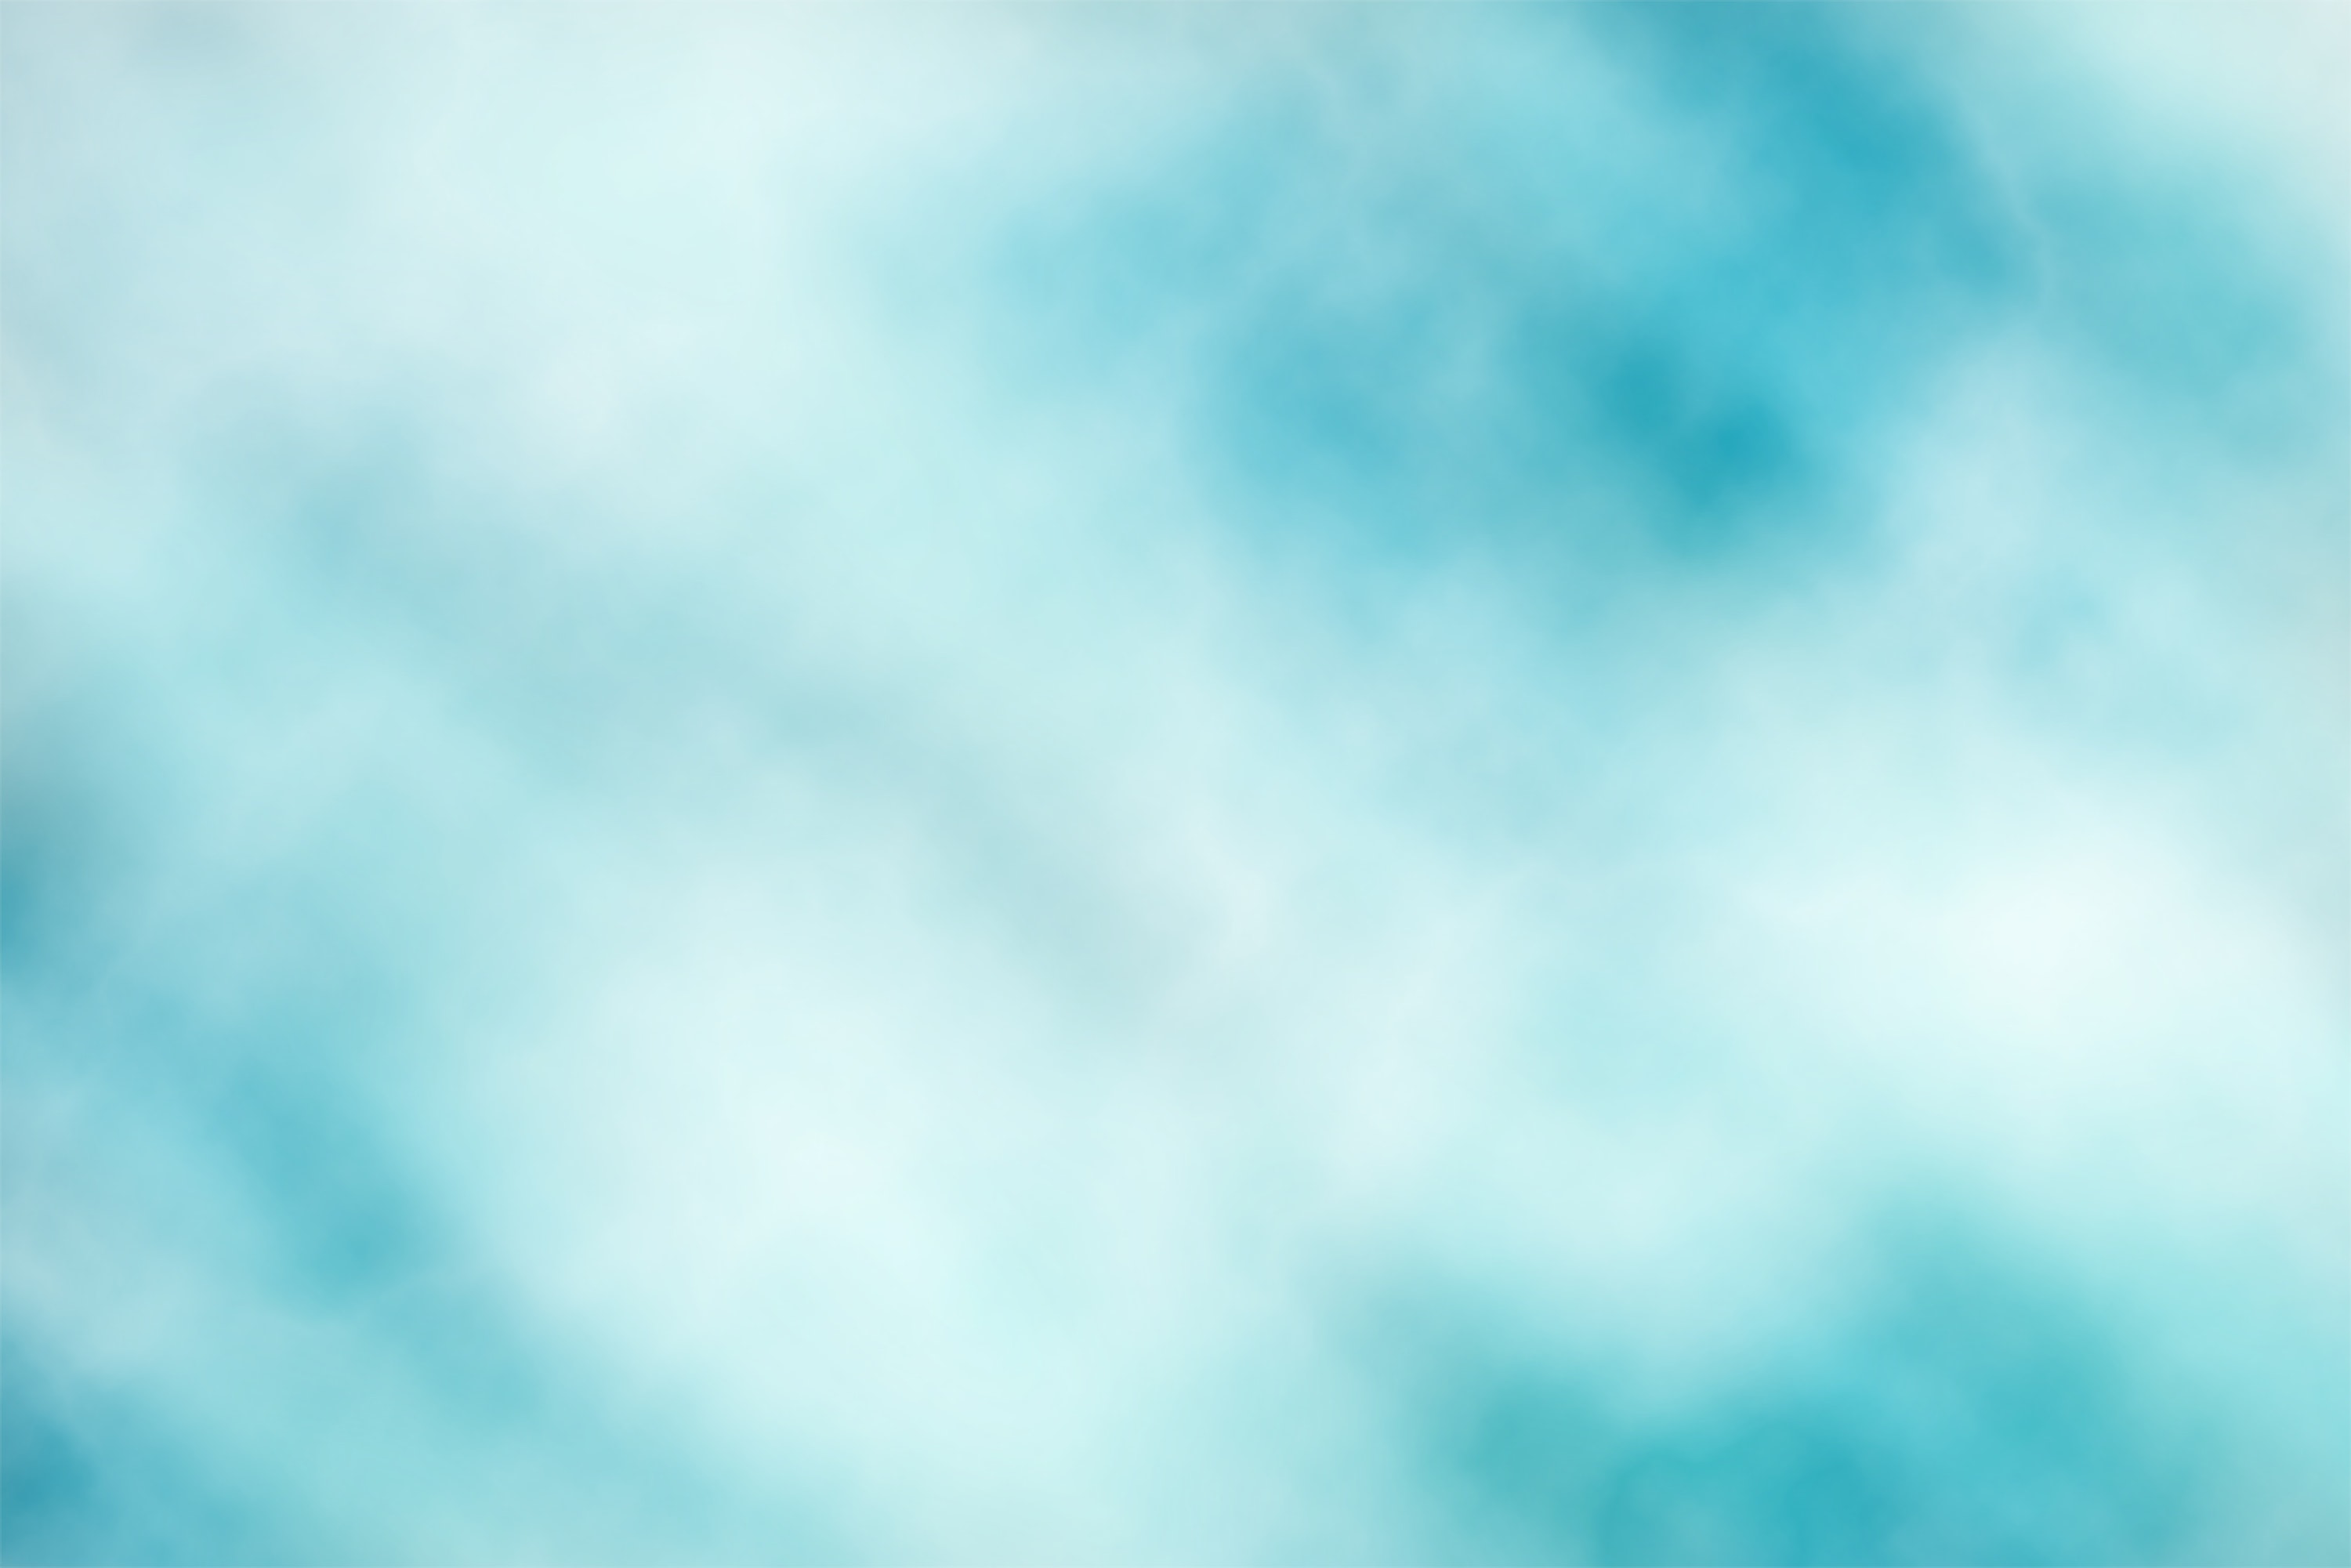
art, blue, azure, cloud, Tints and shades, electric blue, pattern, sky, meteorological phenomenon, cumulus